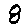
Label: 8